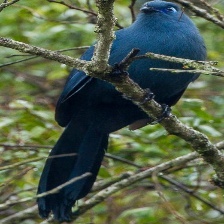
Species: BLUE COAU
Scientific name: COUA CAERULEA